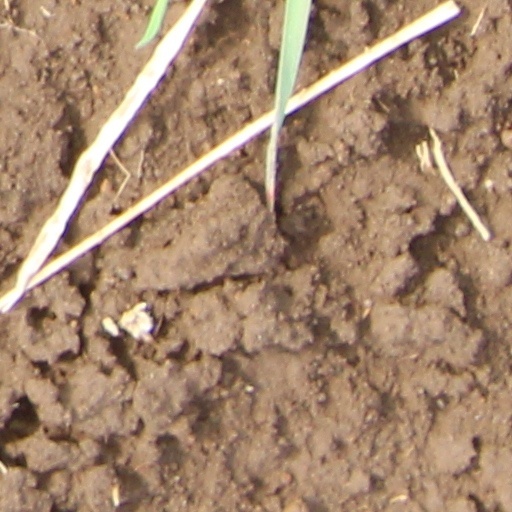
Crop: wheat